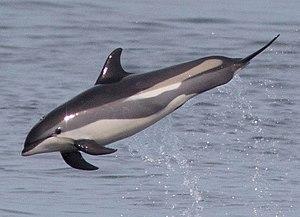
Cette liste commentée recense la mammalofaune en Europe. Elle répertorie les espèces de mammifères européens actuels et celles qui ont été récemment classifiées comme éteintes. Comme ici n'est référencé que l'Europe dans ses limites géographiques les plus communément admises, cette liste ne comptabilise pas les animaux présents dans les îles Canaries, Madère, le Groenland, la Sibérie, la partie asiatique de la Transcaucasie, l'Anatolie et Chypre.
Cette liste commentée recense la mammalofaune au Groenland. Elle répertorie les espèces de mammifères groenlandais actuels et celles qui ont été récemment classifiées comme éteintes. Cette liste comporte 34 espèces réparties en six ordres et dix-sept familles, dont une est « en danger critique d'extinction », deux autres sont « en danger », six sont « vulnérables » et deux ont des « données insuffisantes » pour être classées.
Cette liste commentée recense la mammalofaune en France métropolitaine. Elle répertorie les espèces de mammifères français actuels et celles qui ont été récemment classifiées comme éteintes. Comme ici n'est référencé que la France métropolitaine, cette liste ne comptabilise pas les animaux présents dans les territoires de la France d'outre-mer, qui sont des régions disséminées un peu partout dans le monde.